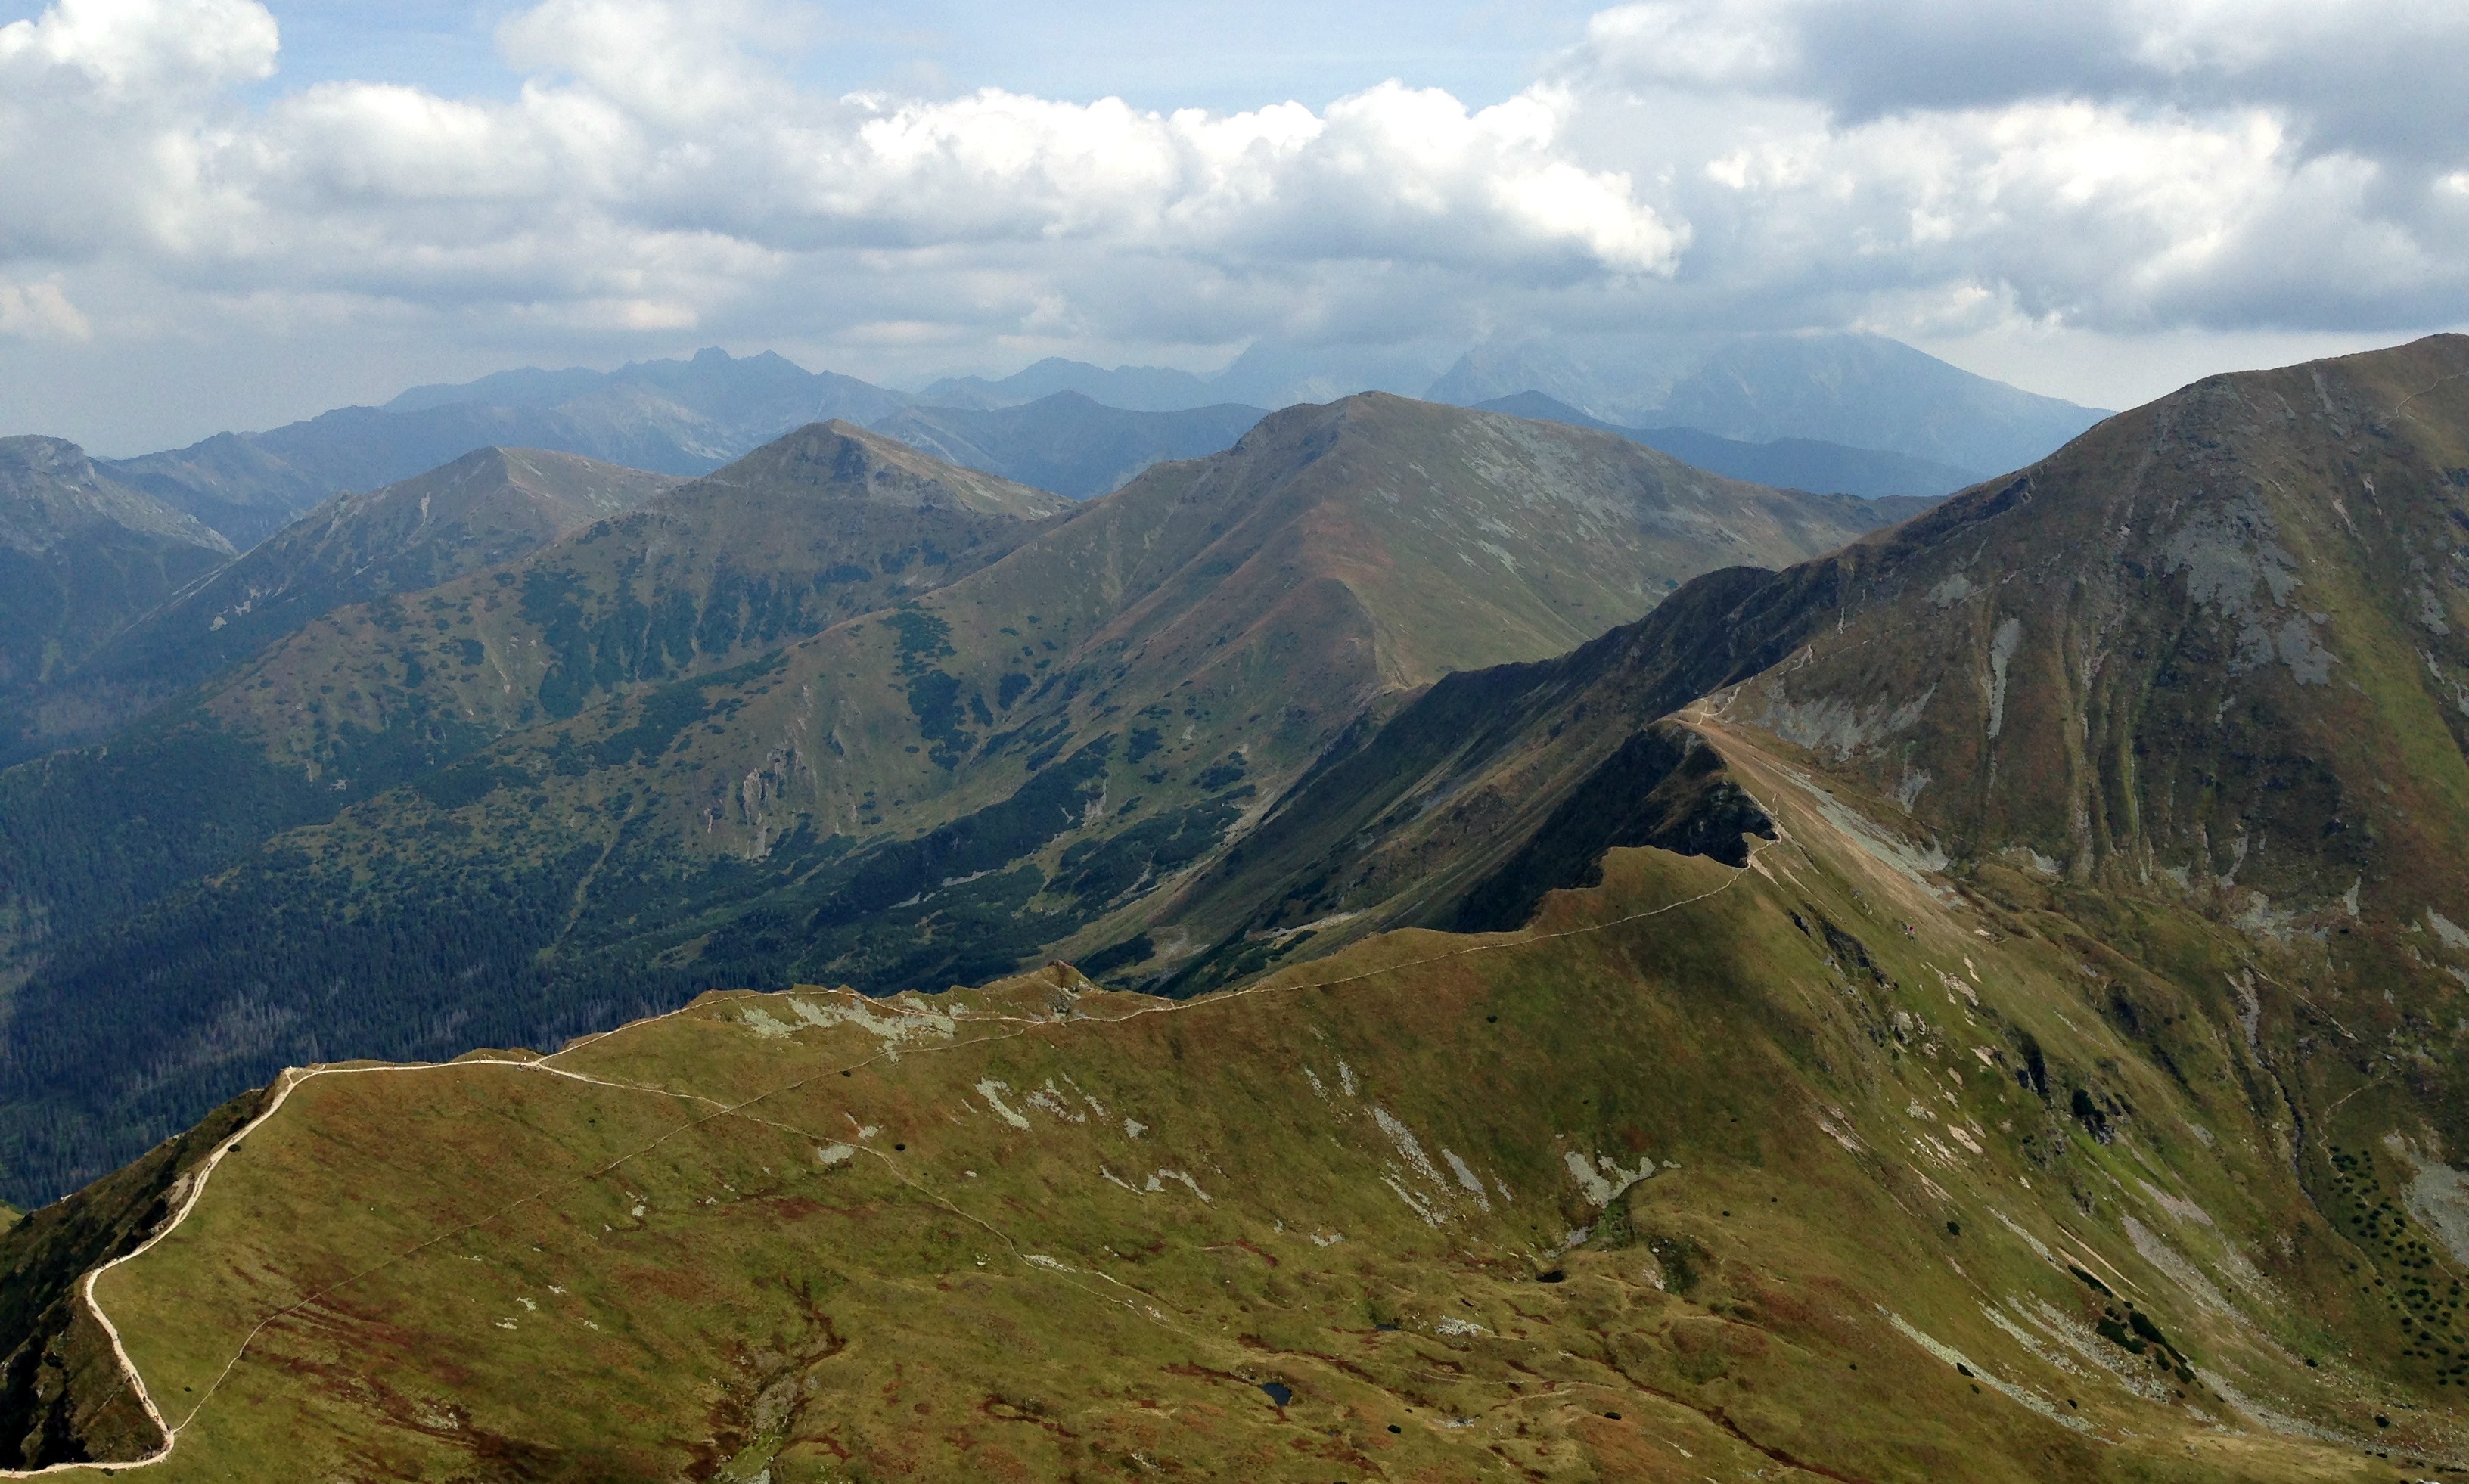
landscape, nature, wilderness, walking, mountain, hill, adventure, valley, mountain range, tourism, highland, ridge, summit, mountains, alps, plateau, fell, top, loch, tatry, landform, mountain pass, geographical feature, mountainous landforms